I-X Center

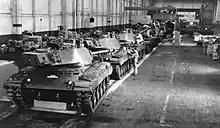
M41s on the assembly line at the Cleveland Tank Plant, the Cadillac factory where they were manufactured from 1951 to 1954.

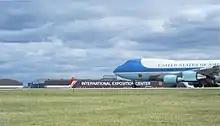
Air Force One passing in front of the I-X Center

It was built in 1942 as a General Motors-operated factory, Fisher Aircraft Plant 2, and was supposed to build bombers during World War II as the Cleveland Bomber Plant. For a time, it built the wing assembly for the B-29 Superfortress, then the experimental XP-75.